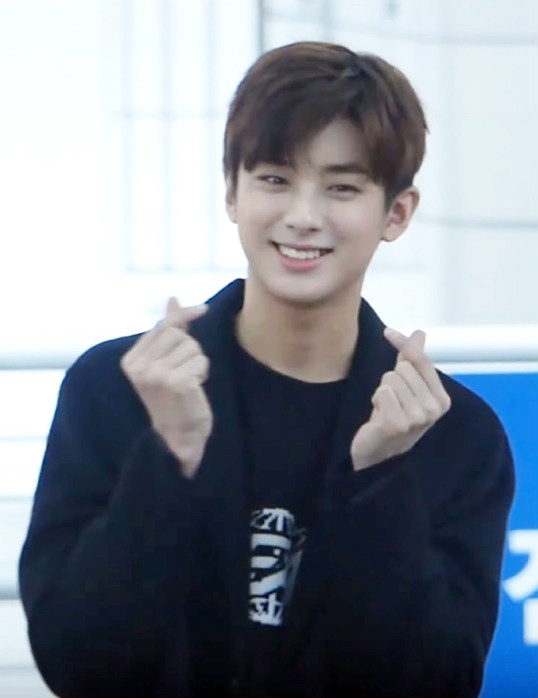
คิม มิน-กยู (นักร้อง)

| name = คิม มิน-กยู
| native_name = 김민규
| native_name_lang = ko
| image = 191115 김민규, 아침 햇살보다 더 빛나는 미소 (인천국제공항 출국 패션).jpg
| birth_place = อุลซัน, เกาหลีใต้
| agent = เจลลีฟิชเอนเตอร์เทนเมนต์
| module = Infobox musical artist|embed=yes
| genre = เคป็อป
| instrument = ร้องนำ
| years_active = 2019–ปัจจุบัน
| label = เจลลีฟิชเอนเตอร์เทนเมนต์
| module = Infobox Korean name|child=yes
| title = Korean name
| rr = Gim Min-gyu
| mr = Kim Minkyu
คิม มิน-กยู (; เกิด 12 มีนาคม พ.ศ. 2544) เป็นนักแสดง, นักร้อง, พิธีกร และนายแบบชาวเกาหลีใต้ในสังกัดเจลลีฟิชเอนเตอร์เทนเมนต์ เขาได้รับเลือกให้แสดงในละครออนไลน์ของช่องเพลย์ลิสต์เรื่อง "Pop Out Boy!" รับบทเป็นนักแสดงนำชาย "ชอน นัม-อุค" ในปี 2563
== อ้างอิง ==
== แหล่งข้อมูลอื่น ==
หมวดหมู่:นักร้องชายชาวเกาหลีใต้
หมวดหมู่:นักแสดงชายชาวเกาหลีใต้
หมวดหมู่:ผู้เข้าแข่งขันพรอดิวซ์เอ็กซ์ 101
หมวดหมู่:ศิลปินสังกัดเจลลีฟิชเอนเตอร์เทนเมนต์
หมวดหมู่:บุคคลจากอุลซัน
หมวดหมู่:นักร้องชายชาวเกาหลีใต้ในศตวรรษที่ 21
หมวดหมู่:ไอดอลชายชาวเกาหลีใต้